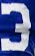
Number: 3